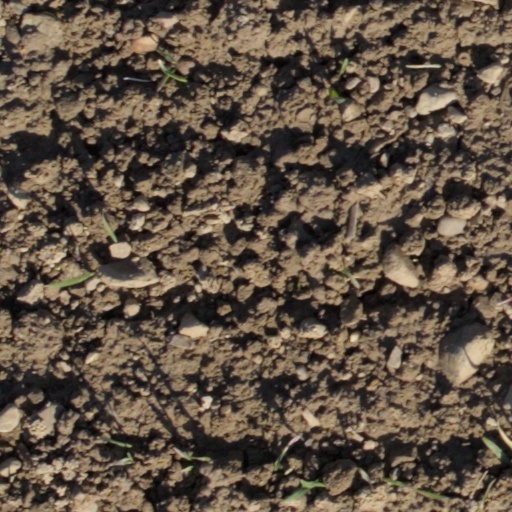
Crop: wheat